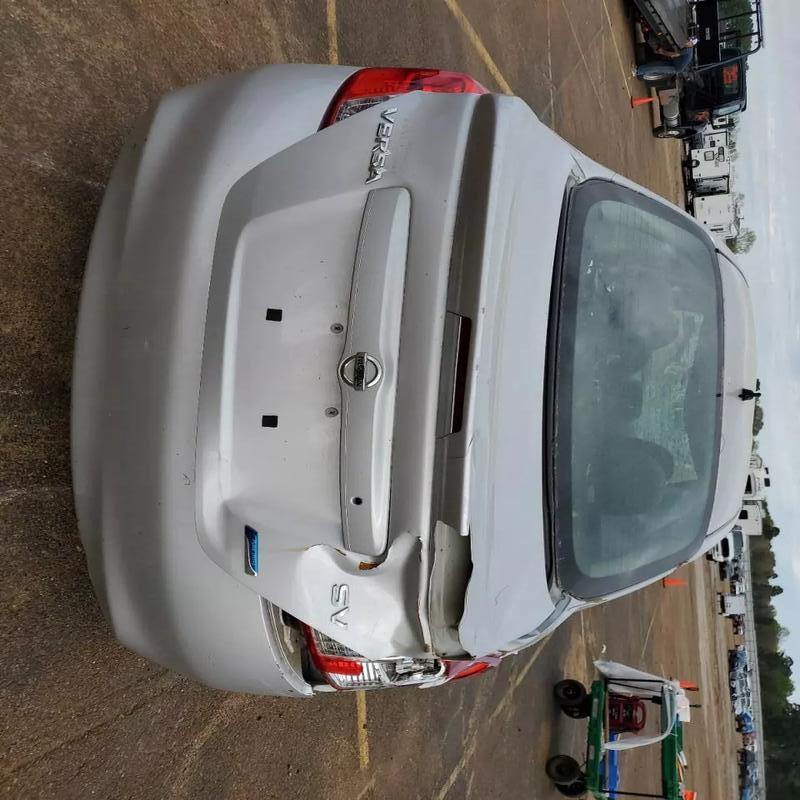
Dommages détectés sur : malle, feu arrière droit, pare-choc arrière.
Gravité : majeur